Lubawka

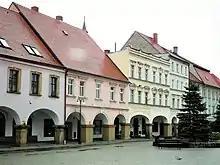
Colourful arcaded houses at the Market Square ("Rynek")

In the 13th century a Polish defensive stronghold on the border with the Czech Kingdom was located in present-day Lubawka. The first written reference to Lubawka is from 1284 when it was written down as "Lubavia". The name is of Polish origin, and it comes from the word "lubić", which means "to like", or from the word "łub", which means "bark". In 1292 Duke Bolko I the Strict granted Lubawka, which at that time already enjoyed town rights, to the Cistercian monastery in Krzeszów, to which it belonged until 1810. The town remained part of the Polish Duchy of Świdnica until 1392, when it passed to the Bohemian Crown.